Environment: real
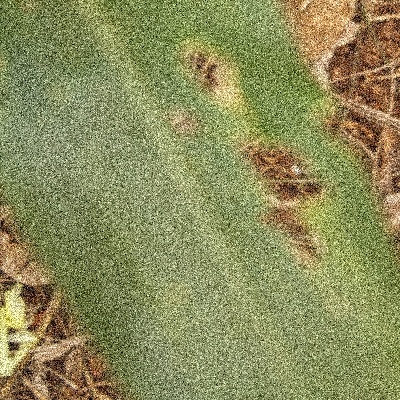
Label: fall_armyworm